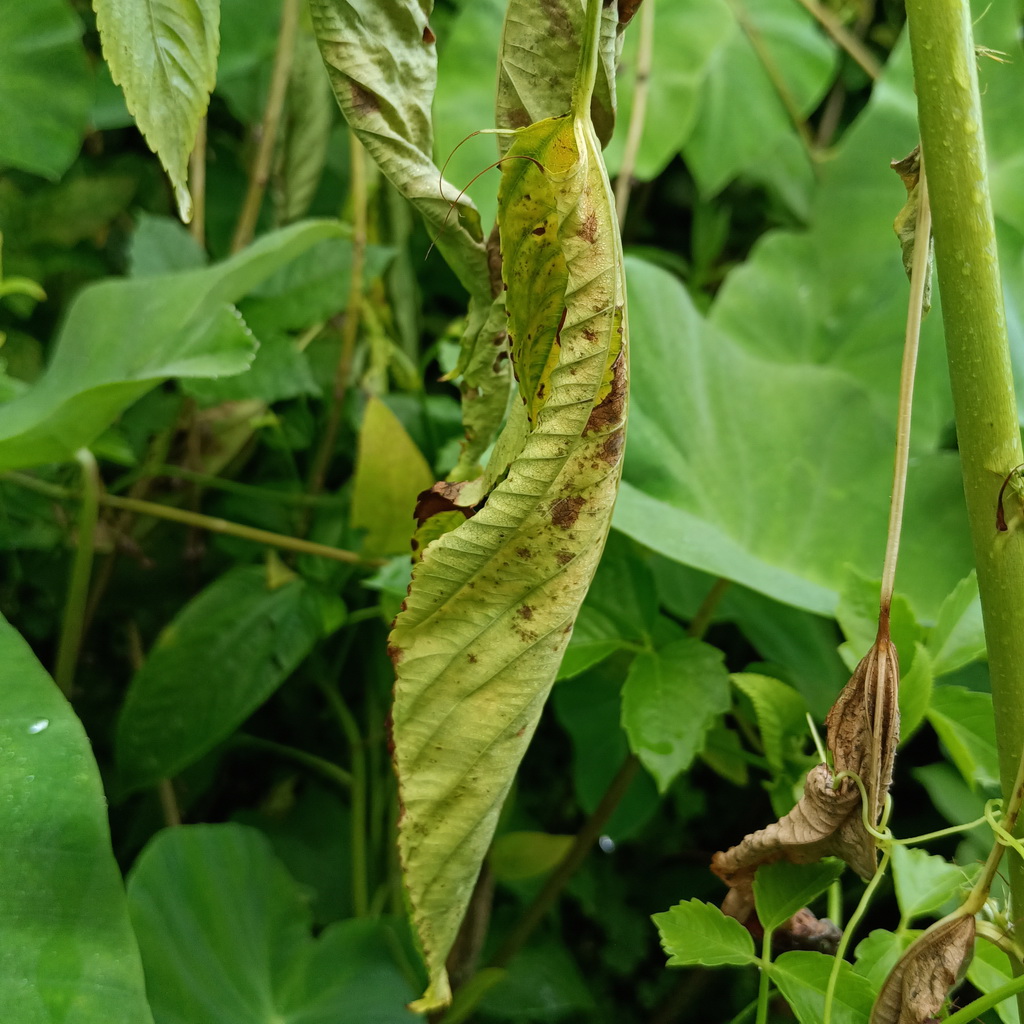
Label: Dieback